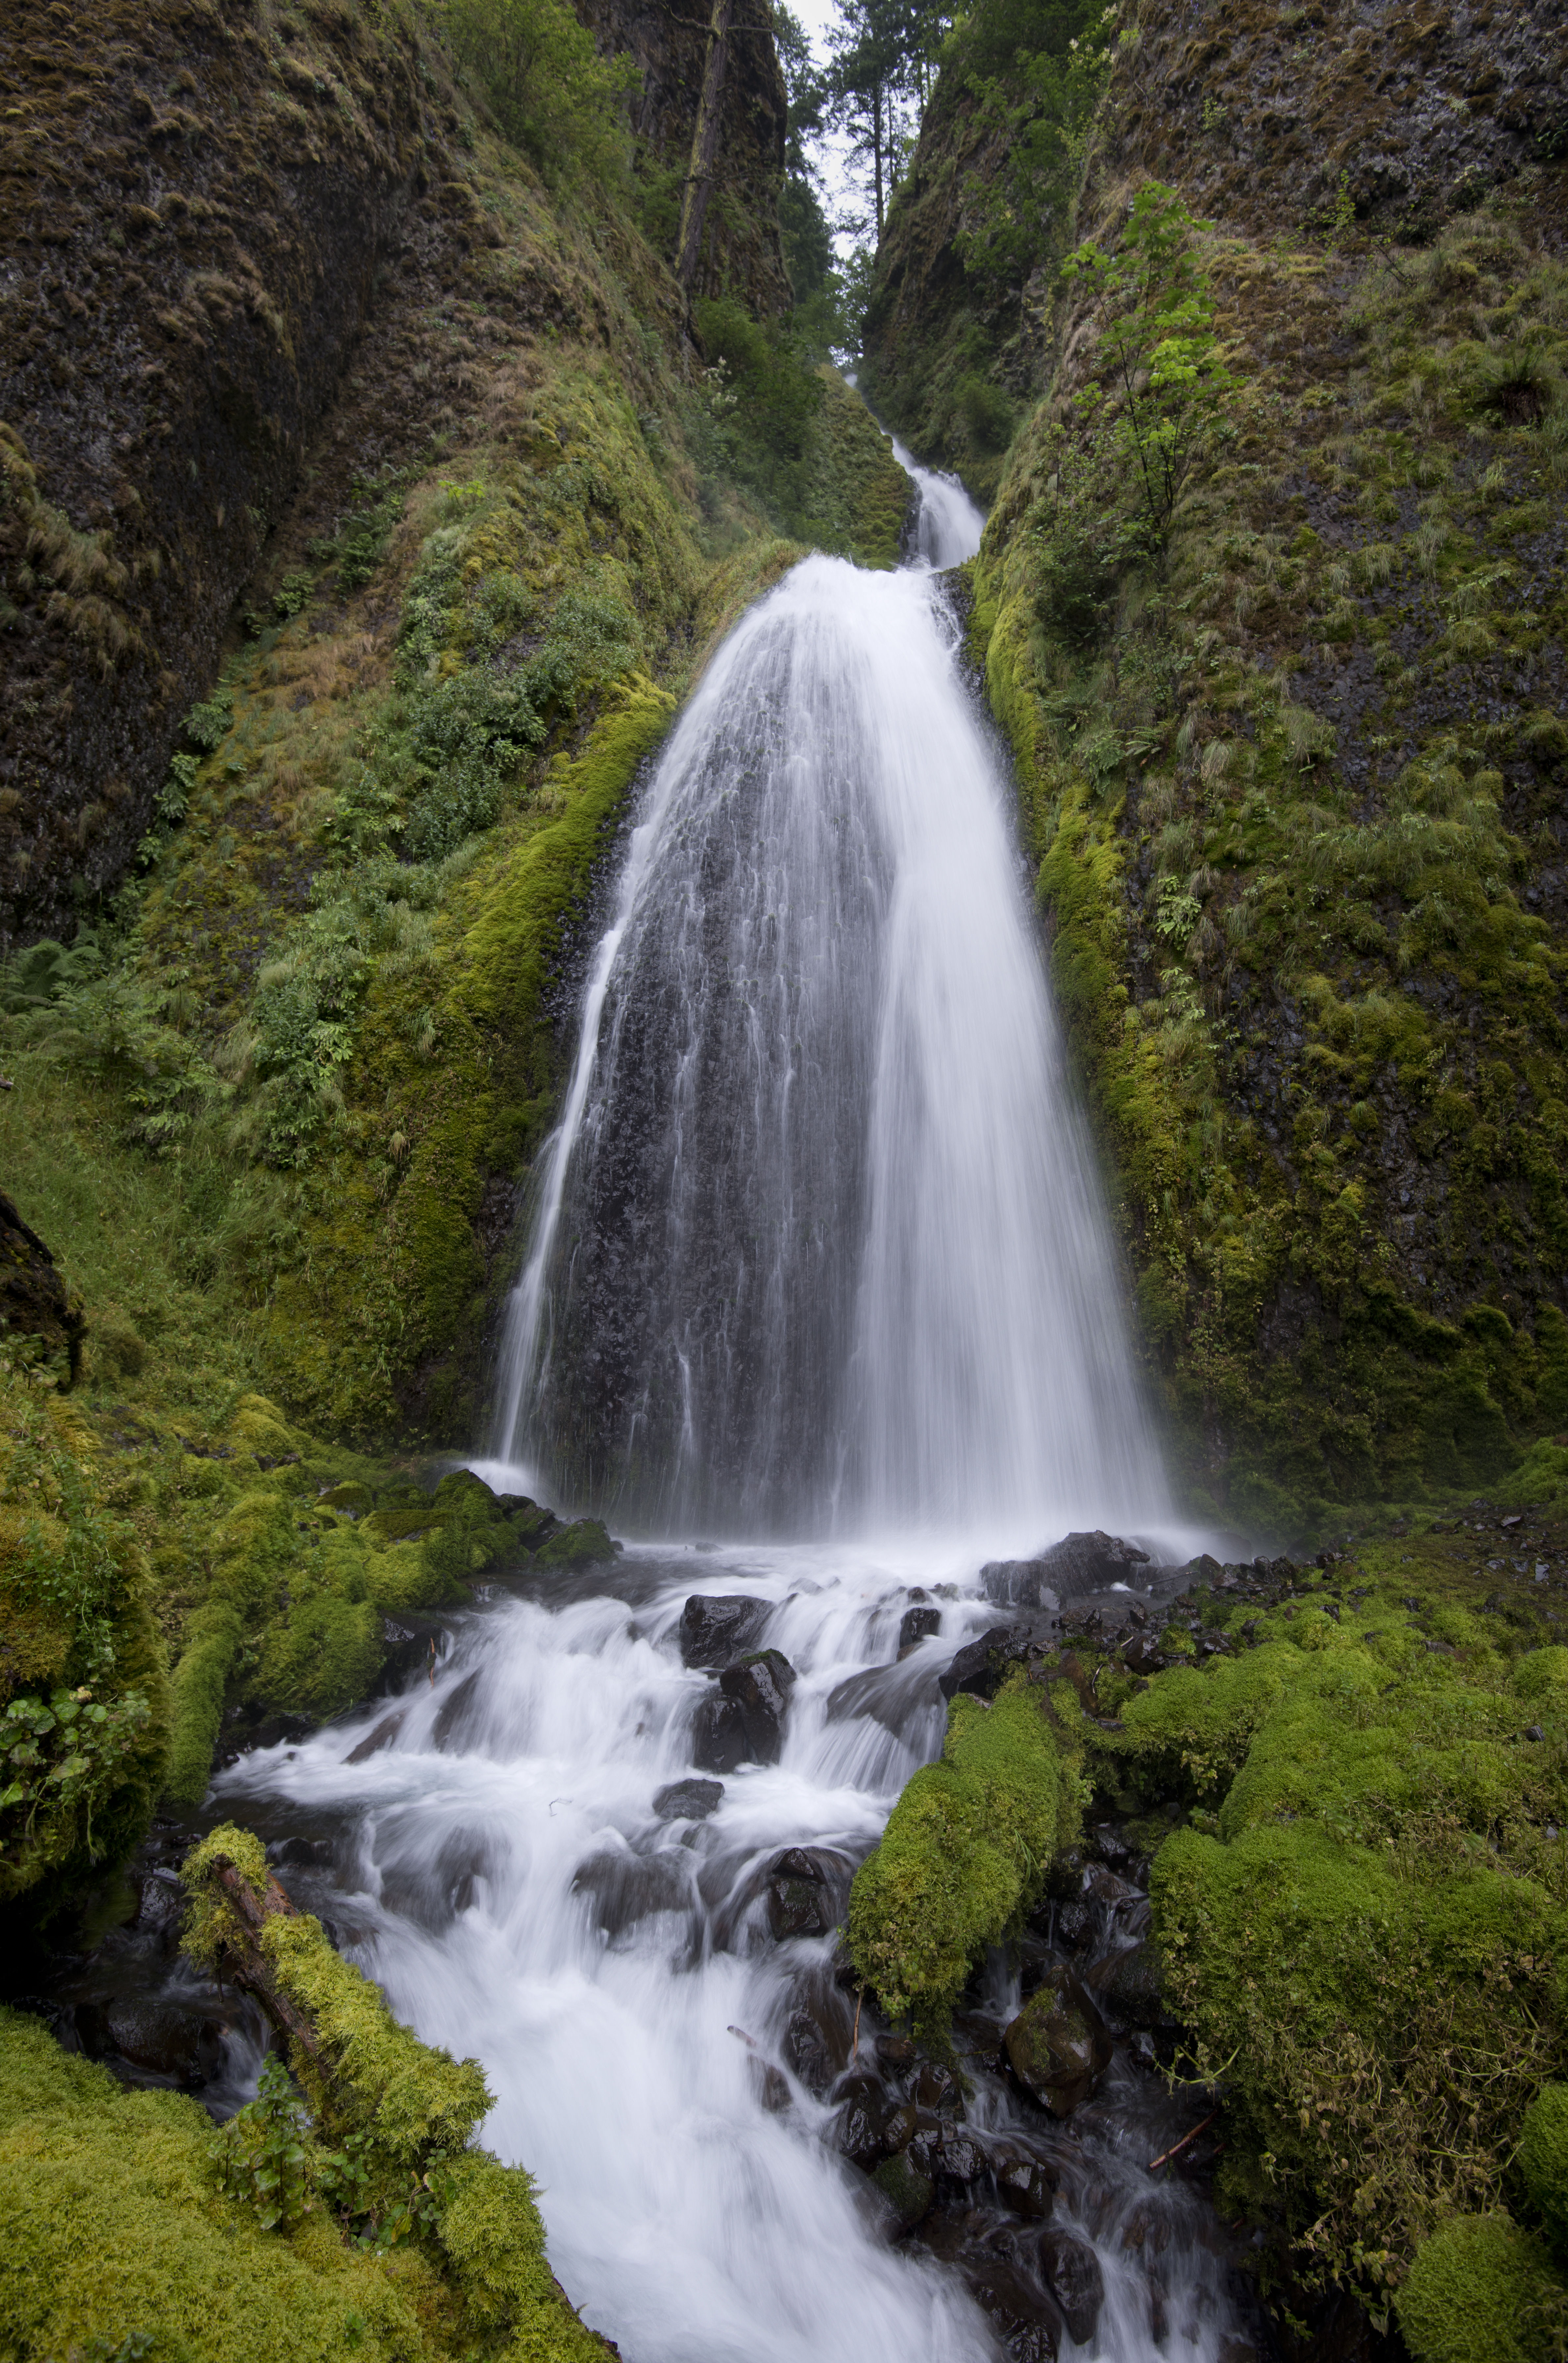
water, nature, waterfall, stream, autumn, body of water, cool image, rainforest, ravine, wasserfall, i, water feature, watercourse, oregon, wahkeenafalls